Maison Souquet

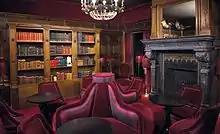

This second lounge was once used as a "presentation room". Courtesans and guests met before going to one of the rooms of the house.